Takeda Shingen

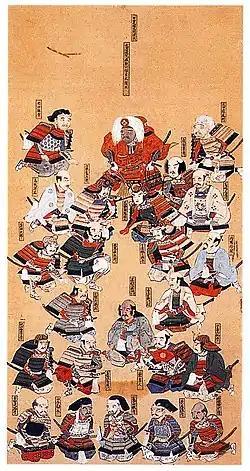
Takeda Shingen's 24 generals

Of his retainers, Kōsaka Masanobu stands out as being one of Shingen's better known beloveds, in the style of the Japanese shudō tradition. The two entered into the relationship when Shingen was 22 and Masanobu 16. The love pact signed by the two, in Tokyo University's historical archive, documents Shingen's pledge that he was not involved in, nor had any intentions of entering into, a sexual relationship with a certain other retainer, and asserts that "since I want to be intimate with you" he will in no way harm the boy, and calls upon the gods to be his guarantors.